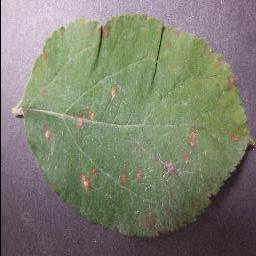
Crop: apple
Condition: cedar_rust